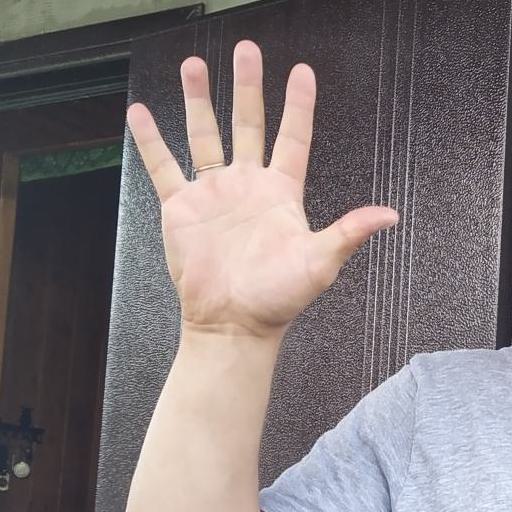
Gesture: palm